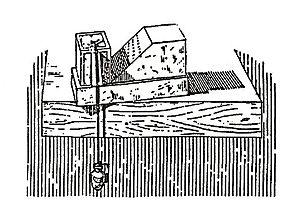
horloge solaire égyptienne
Dans l'Égypte antique, dès les années -1500, les jours et les nuits étaient divisés chacun en douze parties, et ce quelle que soit la durée du jour ou de la nuit. Les Égyptiens essayèrent de mettre au point un instrument indiquant les « heures » du jour.
Les heures archaïques sont des essais de division du jour dans les civilisations de la Haute-Antiquité.